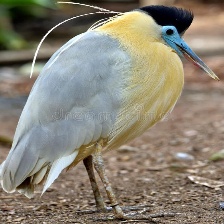
Species: CAPPED HERON
Scientific name: PILHERODIUS PILEATUS
ImageNet parent category: little_blue_heron